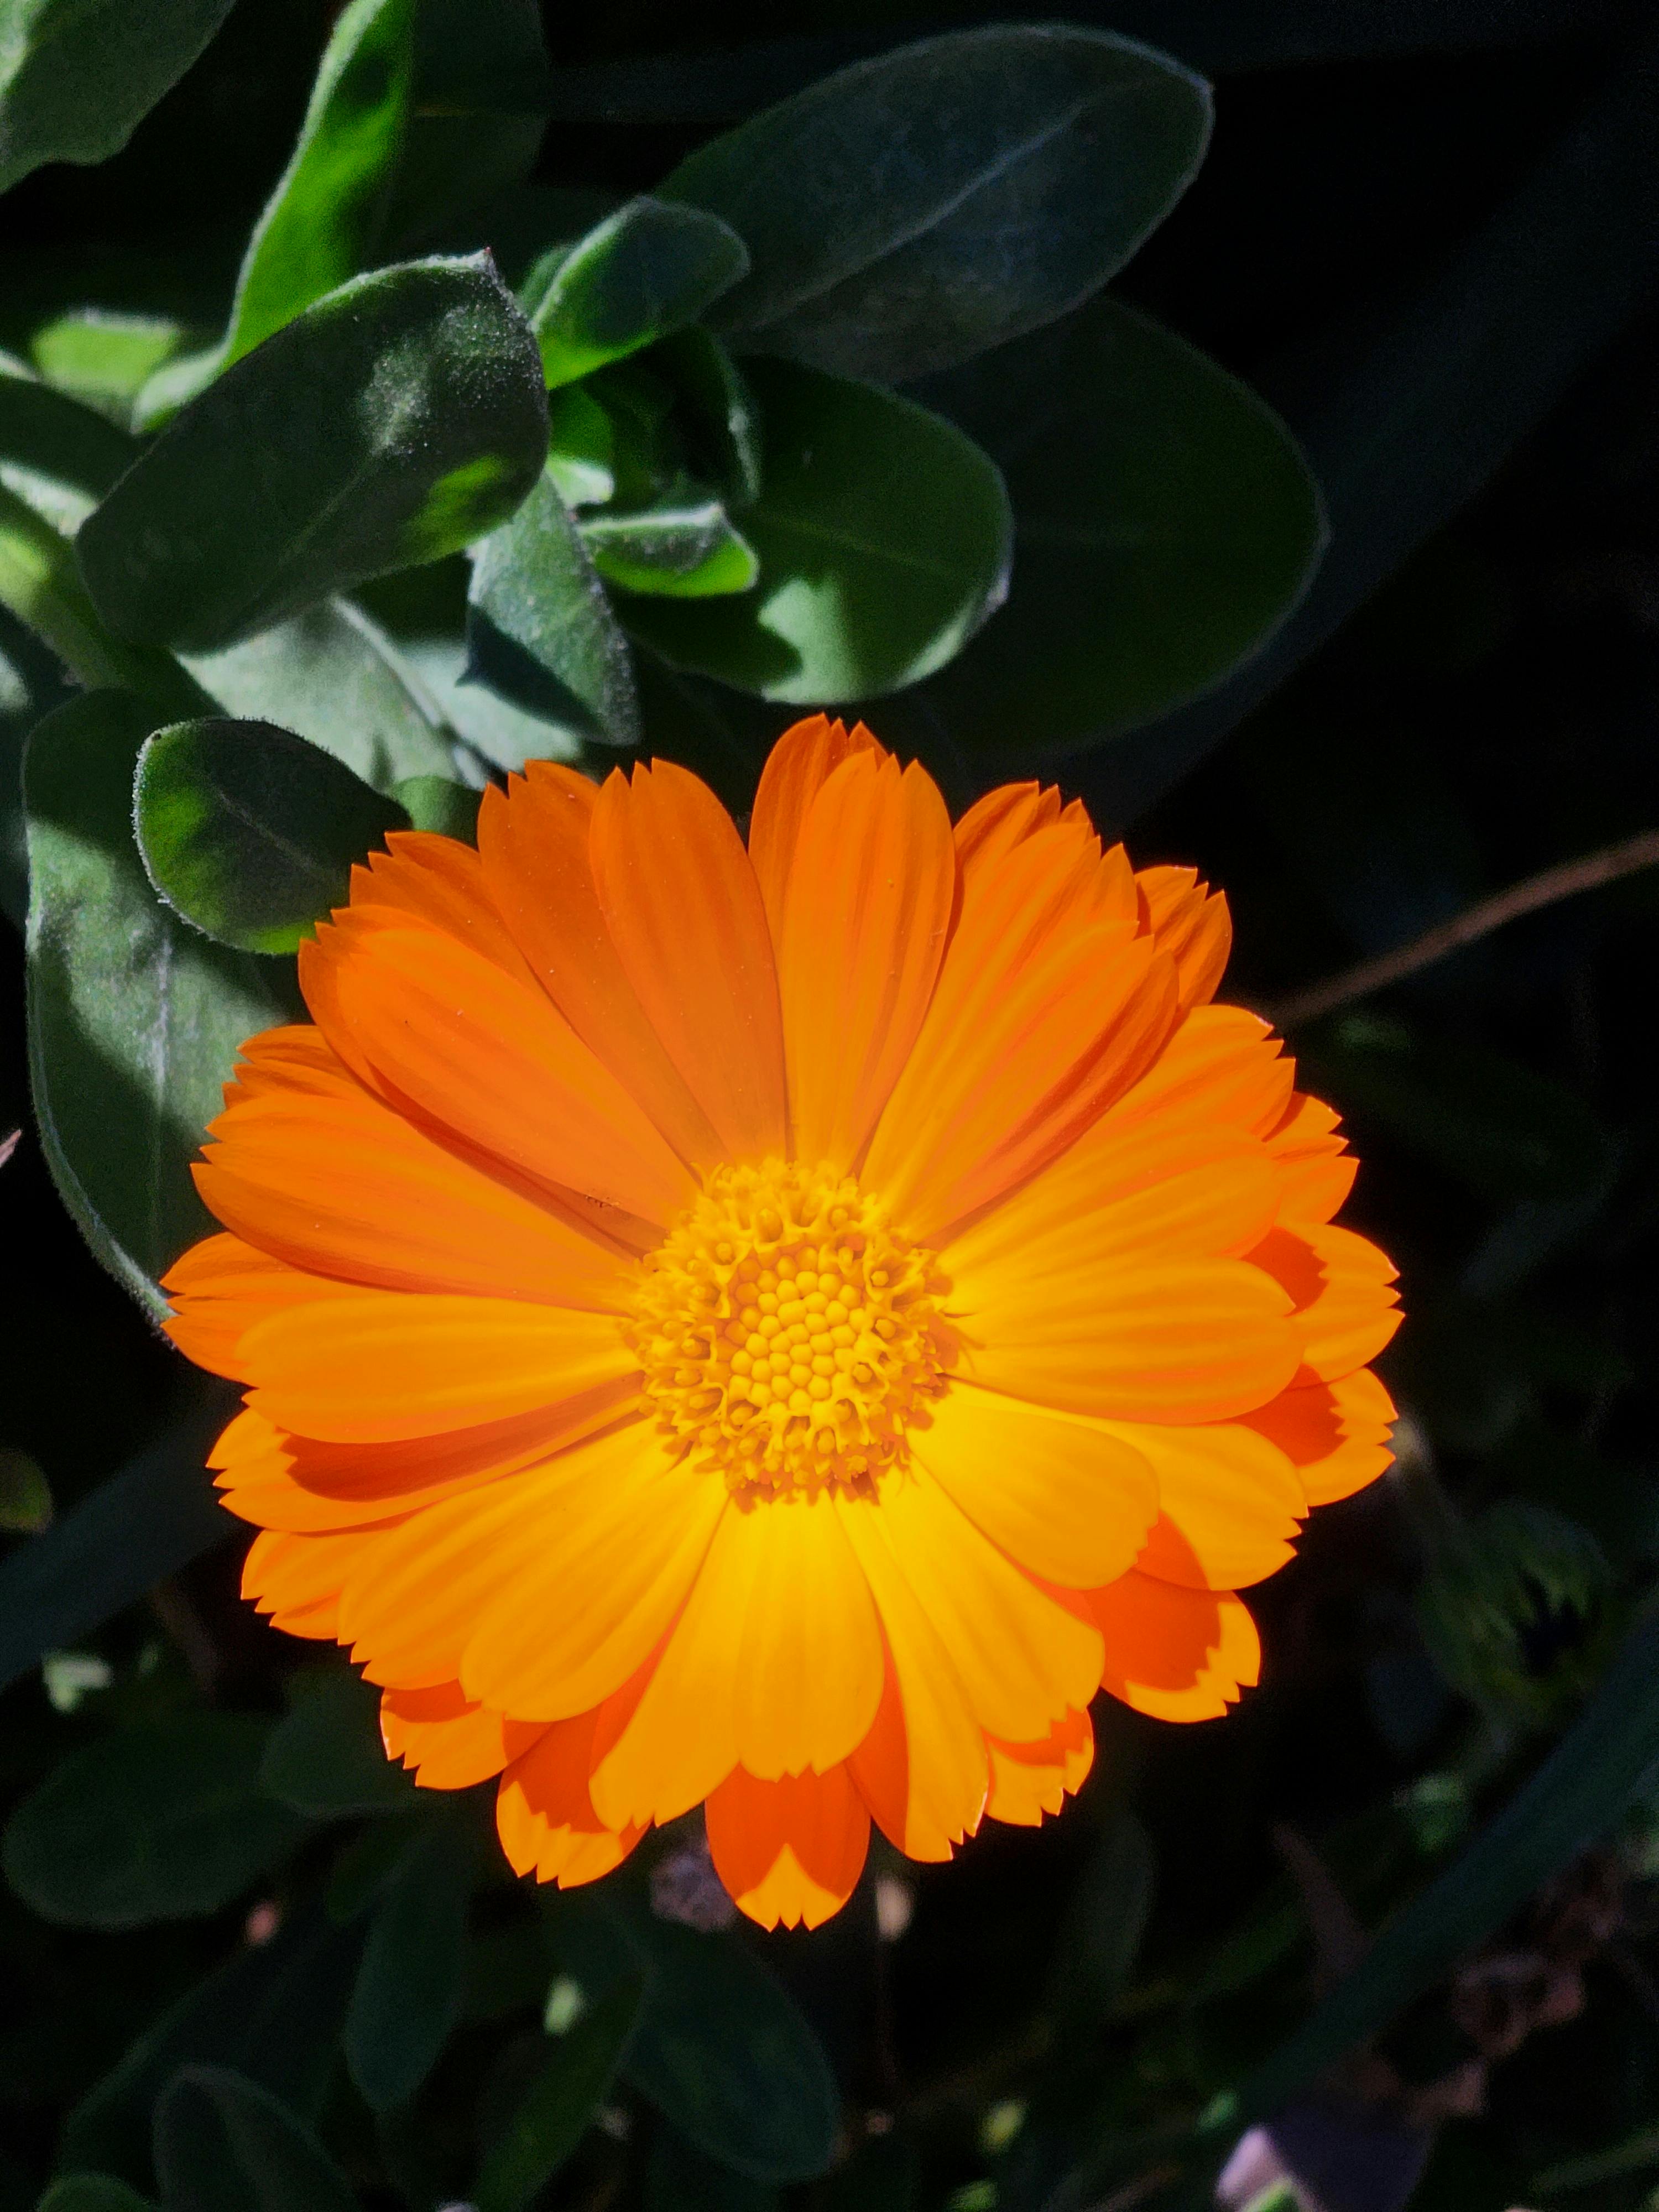
flower, plant, petal, orange, flowering plant, annual plant, peach, pollen, daisy family, wildflower, plant stem, herb, Forb